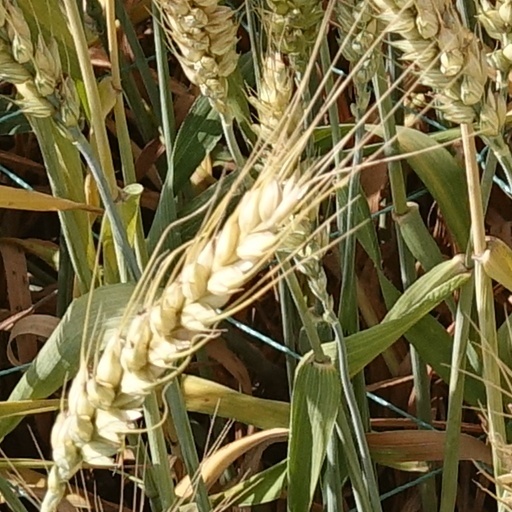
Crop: wheat